Sanabes

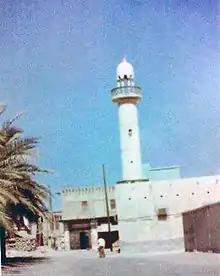
Sheikh Mohammed Al Mubarak Mosque .

Sanabes has a social committee which has many subcommittees. All board of directors are contributing voluntarily.